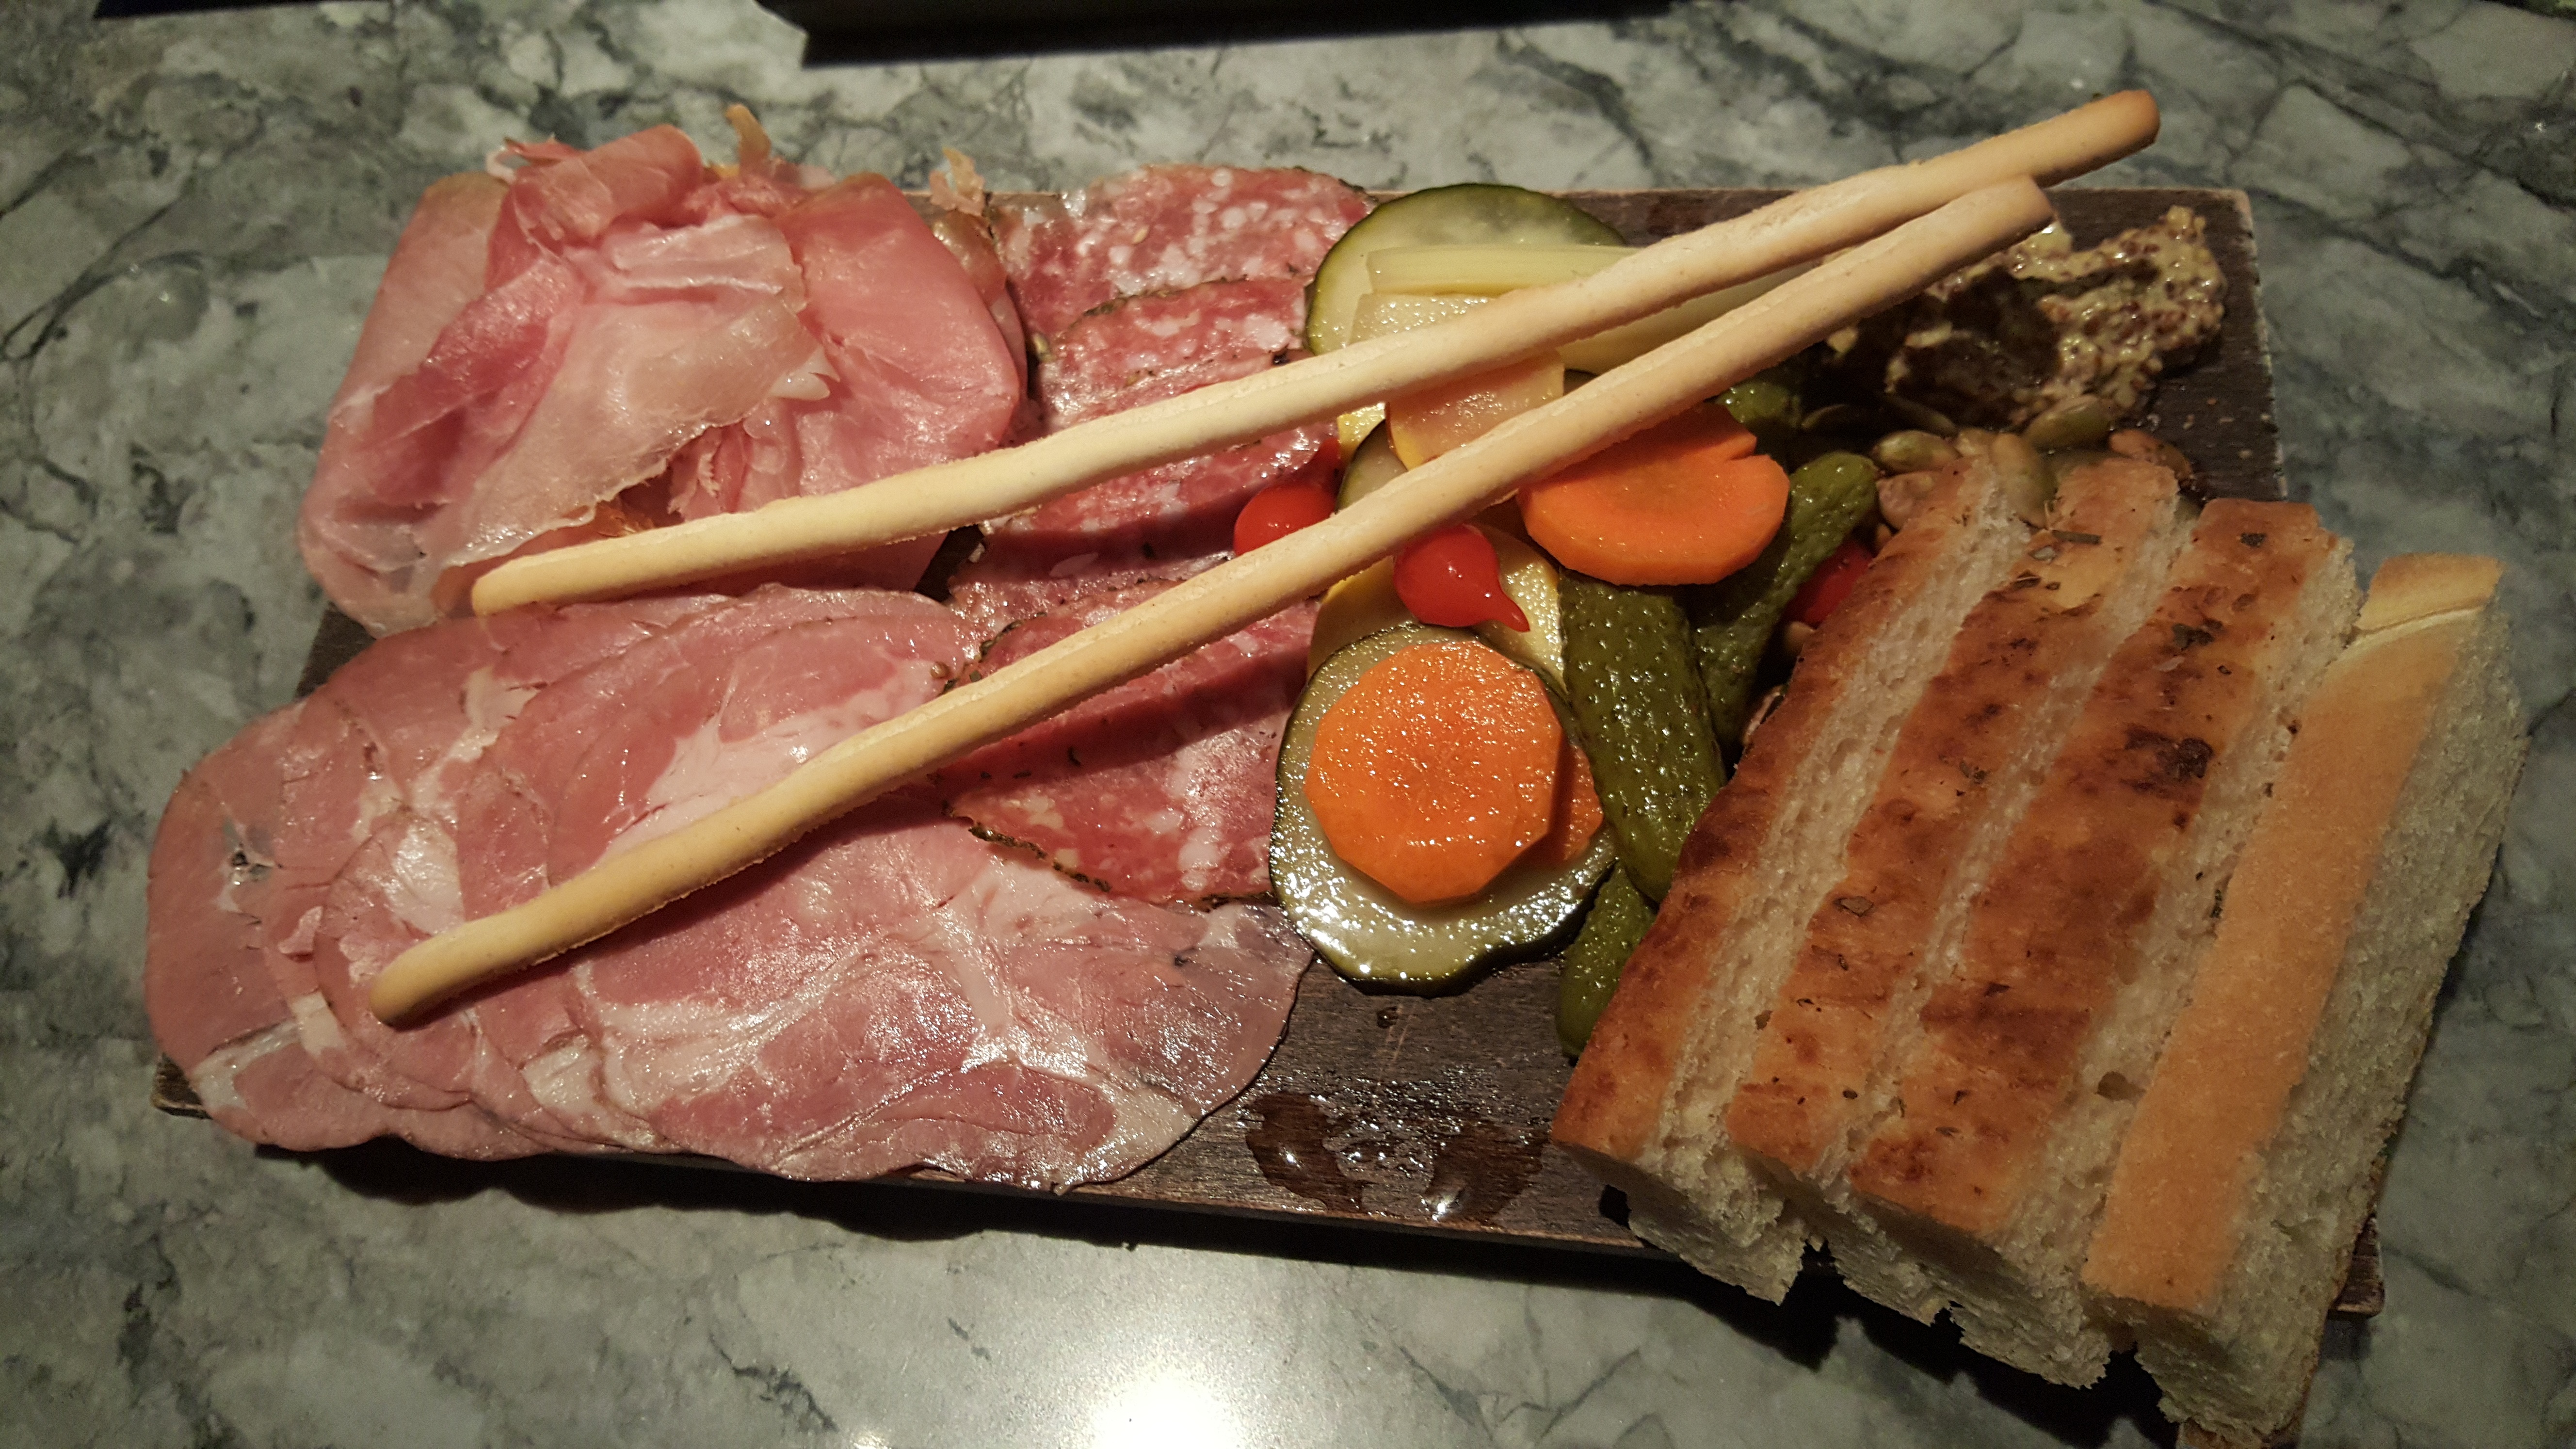
restaurant, dish, food, vegetable, fish, meat, cuisine, delicious, bread, dining, tapas, roasting, ham, cold cuts, antipasti, plate of food, restaurant food, roast beef, capicola, pickled vegetables, bread sticks